List of works of the two Folgoët ateliers

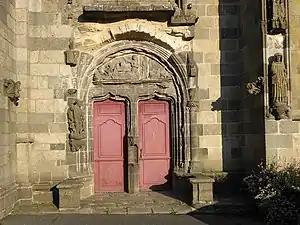
The double doored west porch with tympanum

On the church's south façade are depictions of four saints in the attire of a bishop. The first is on the right side of the second window, The second is in the niche to the left of the south entrance, the third in the trumeau of the south entrance and the fourth in a niche in the right side buttress of the south entrance.